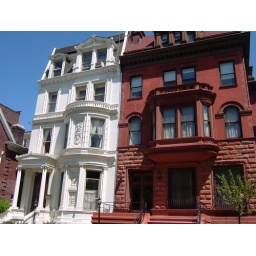
Karyn and I have decided to live in these houses (I've chosen the white one)